San Felice, Massa Martana

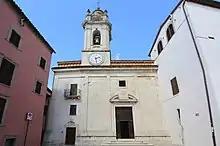
The church San Felice, Facade

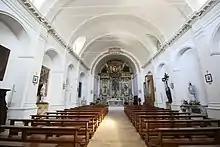
The church San Felice, Interior

The church is dedicated to the town patron saint, Felice, said to have been the bishop and later martyr during the persecutions by Emperors Diocletian and Maximinian.